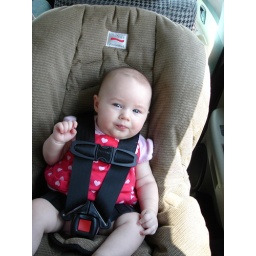
Scout in her car seat